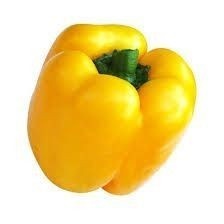
Label: capsicum